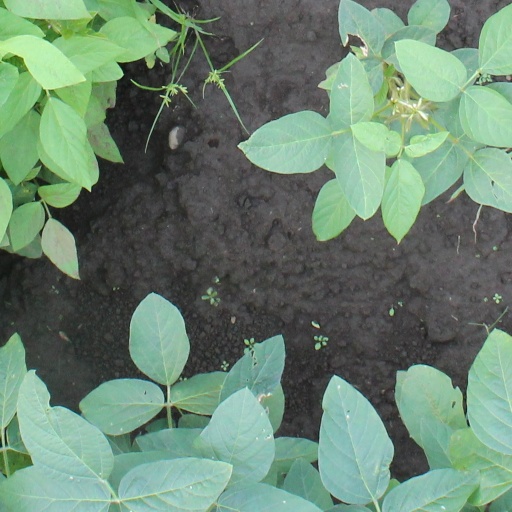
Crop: soybean